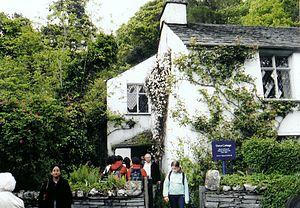
Cette liste des musées de Cumbria, Angleterre contient des musées qui sont définis dans ce contexte comme des institutions qui recueillent et soignent des objets d'intérêt culturel, artistique, scientifique ou historique. leurs collections ou expositions connexes disponibles pour la consultation publique. Sont également inclus les galeries d'art à but non lucratif et les galeries d'art universitaires. Les musées virtuels ne sont pas inclus.